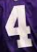
Number: 4